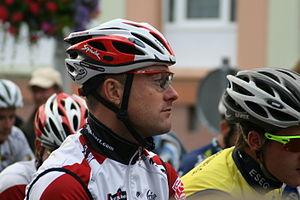
Jean Zen, au Guidon d'or hellemmois 2008
L'équipe cycliste Groupe Gobert.com est une ancienne équipe cycliste belge, qui participait aux circuits continentaux de cyclisme et en particulier l'UCI Europe Tour. En deux saisons, l'équipe n'a remporté qu'une seule victoire : la première étape du Tour du Haut-Anjou avec Jonas Van Genechten.